Aeolic order

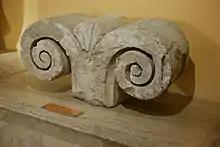
Aeolic capital from the Temple of Athena in Old Smyrna

The Aeolic order fell out of use at the end of the Archaic Period.